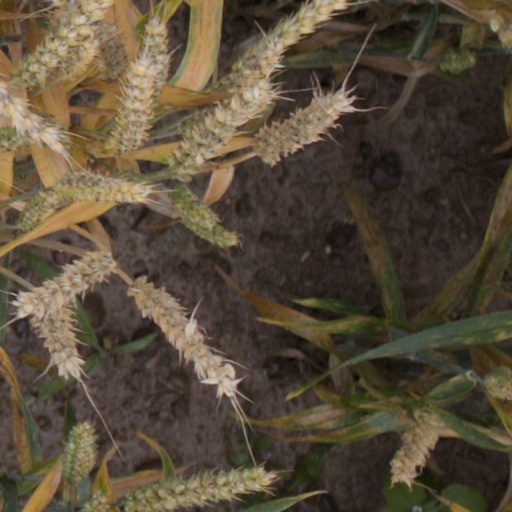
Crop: wheat